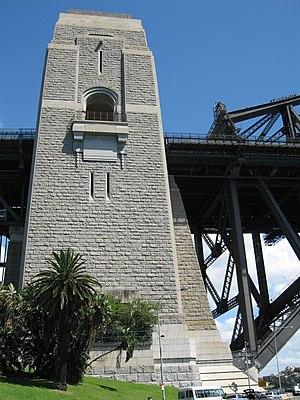
Le Harbour Bridge, ou pont de Sydney, est un pont en arc métallique situé dans la ville de Sydney, en Australie. Il est le principal point de traversée de la baie de Sydney, permettant le passage des trains, automobiles et piétons entre le quartier des affaires et la rive nord de la baie. La vue du pont et de l’opéra, tout proche, est emblématique de la ville et de l’Australie entière.